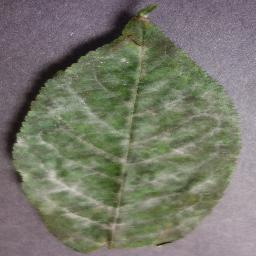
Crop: cherry
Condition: (including_sour)_powdery_mildew